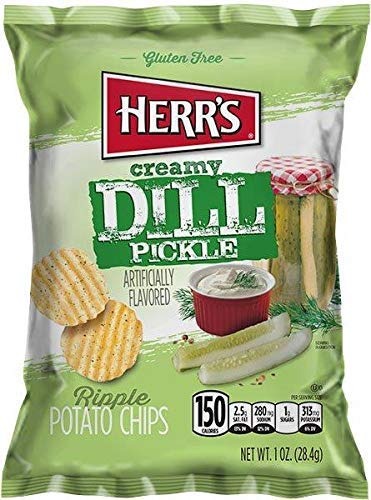
Item Name: herrs Herr's - Creamy Dill Potato Chips, Pack of 7 bags 1 oz
Bullet Point: Herr's Creamy Dill Potato Chips. Herr's
Product Description: Take a bite of this unique flavor sensation - Herr's Creamy Dill Potato Chips. Herr's takes the finest potatoes and cooks them in pure vegetable oil to a golden crispy crunch. We then sprinkle them with just the right amount of seasoning.
Value: 7.0
Unit: Ounce

Price: 10.99